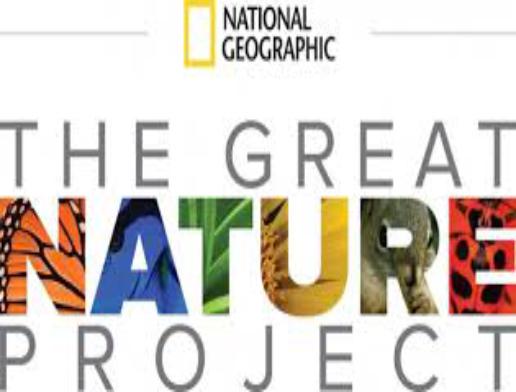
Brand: Geographics
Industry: Clothes